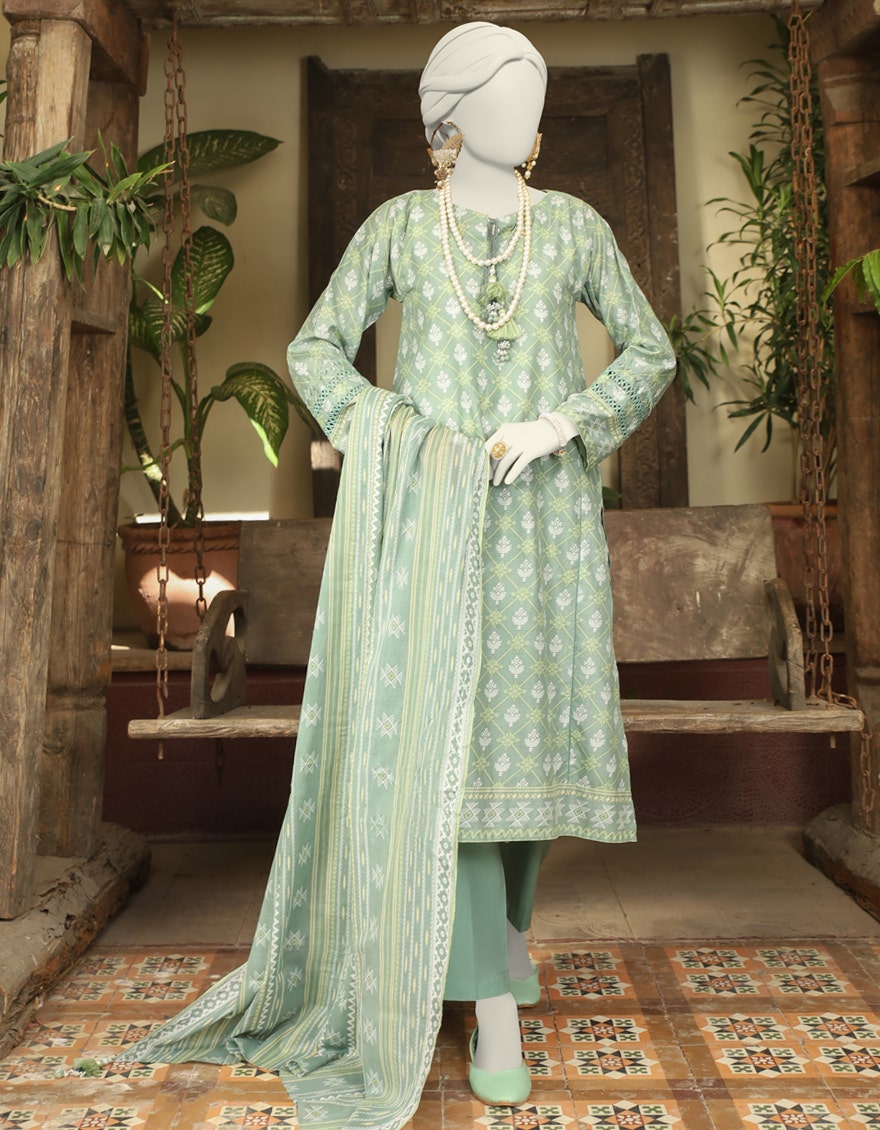
mint multi embroidered cotton suit